KUMT

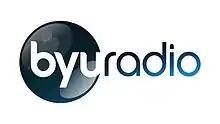
Logo of BYU Radio before 2019.

On April 26, 2018, Brigham Young University announced it would acquire KUMT for an undisclosed amount. The university uses KUMT as a full-time outlet for its campus-run radio network BYU Radio. The university had originally planned to drop KBYU-FM's classical music format in favor of BYU Radio, but the plans were met with criticism by listeners. The purchase was consummated on August 31, 2018, at a price of $875,000. BYU Radio programming officially began airing on the station September 17, 2018. KUMT airs all BYU Radio programming except football and men's basketball (which are broadcast by "de facto" commercial sister station KSL). In 2019 KUMT officially became the flagship station for BYU women's soccer followed by BYU Baseball in 2020. As a result BYU Radio no longer streams those events on KBYU-HD 2. However they are streamed on the BYU Sports Radio app, and most are simulcast on ESPN 960.